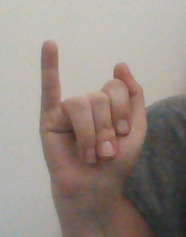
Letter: meem